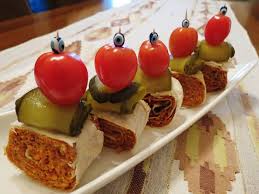
Yemek: cig_kofte